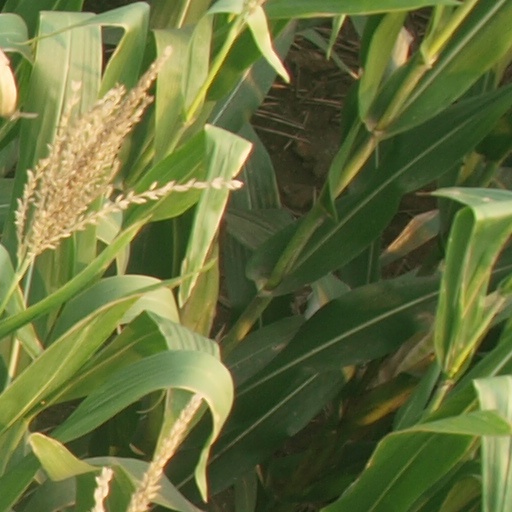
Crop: maize; corn